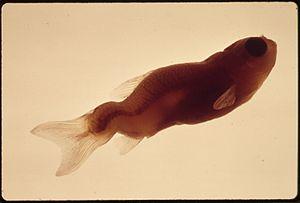
Jordanella floridae est une espèce de poissons de la famille des Cyprinodontidae. C'est la seule espèce de son genre Jordanella. Son nom de genre commémore l'ichtyologiste américain David Starr Jordan. Elle est originaire de Floride, elle fréquente les étangs et les lacs ainsi que les cours d'eau à faible débit. C'est un hôte fréquent des aquariums en Amérique du Nord.
Le mercure est l'élément chimique de numéro atomique 80, de symbole Hg.